Dome of the Rock

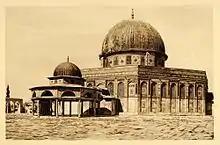
1920s photograph

Haj Amin al-Husseini, appointed Grand Mufti by the British in 1917, along with Yaqub al-Ghusayn, implemented the restoration of the Dome of the Rock and the Jami Al-Aqsa in Jerusalem.